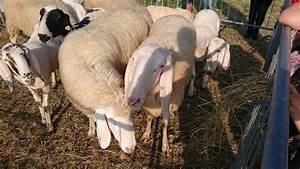
Label: mucca